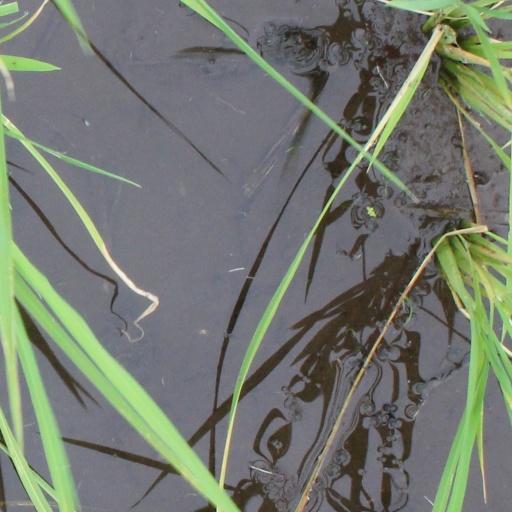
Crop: rice